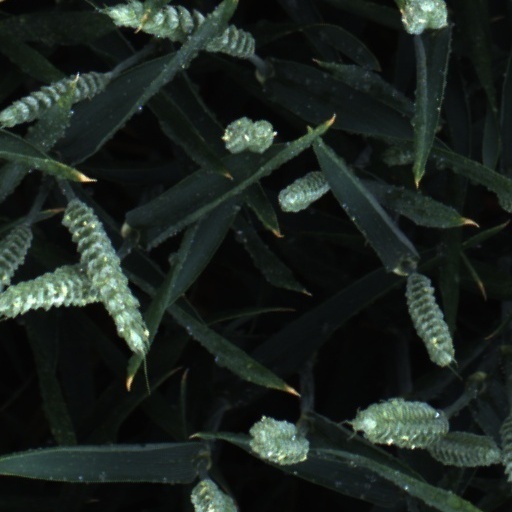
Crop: wheat